Shaun Wylie

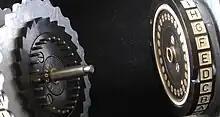
Wylie contributed to the breaking of the Enigma machine code.

During World War II, Turing had been recruited to work at Bletchley Park, Britain's codebreaking centre. Turing wrote to Wylie around December 1940, who was by then teaching at Wellington College, inviting him to work at Bletchley Park. He accepted, and arrived in February 1941. He joined Turing's section, Hut 8, which was working on solving the Enigma machine as used by the "Kriegsmarine". He became head of the crib subsection, and allocated time on the bombe codebreaking machines.